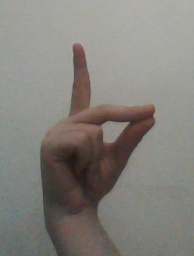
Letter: ta